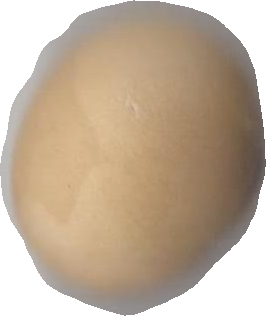
Variety: Dega